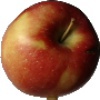
Label: braeburn_apple